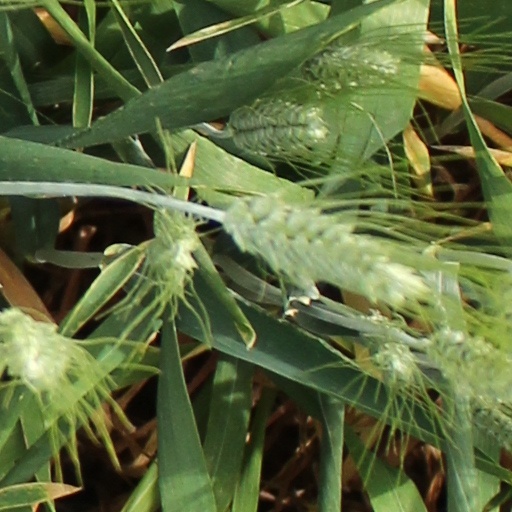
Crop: wheat